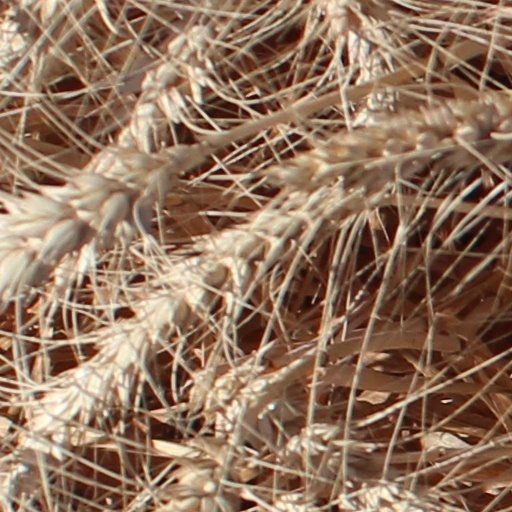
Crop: wheat